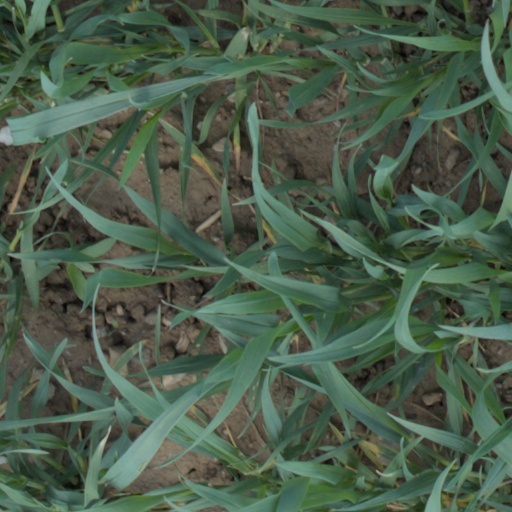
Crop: wheat